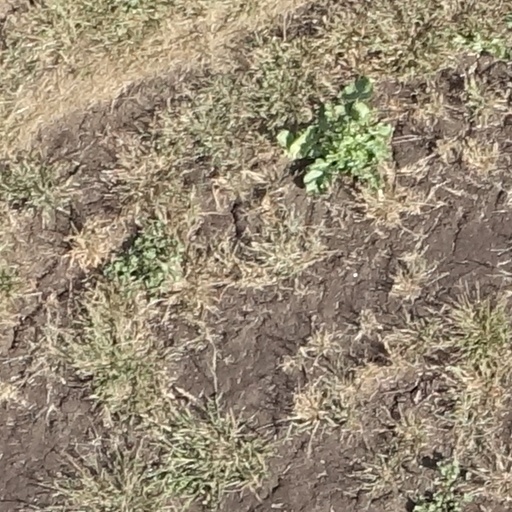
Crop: sorghum